CBRN defense

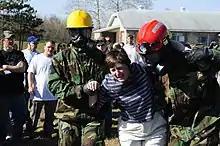
U.S. Marines training exercise for temporary critical support to enable community recovery after a CBRNE incident

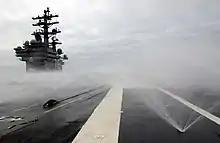
The counter-measure wash-down system of the , part of the vessel's CBRN defenses

The United States Army uses "CBRN" as an abbreviation for their Chemical, Biological, Radiological, and Nuclear Operations Specialists (MOS). The United States Army trains all US Army soldiers pursuing a career in CBRN at the United States Army CBRN School (USACBRNS) at Fort Leonard Wood.